Salomé (1923 film)

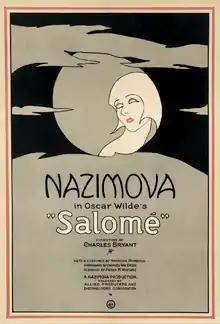
Poster

Salomé is a 1923 American silent drama film directed by Charles Bryant and Alla Nazimova, who also stars. It is an adaptation of the 1891 Oscar Wilde play of the same name. The play itself is a loose retelling of the biblical story of King Herod and his execution of John the Baptist (here, as in Wilde's play, called Jokanaan) at the request of Herod's stepdaughter, Salomé, whom he lusts after.